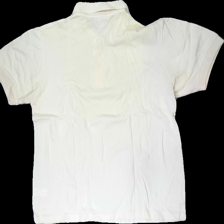
View: back
Type: T-shirt
Category: Men
Brand: Not in the list
Brand text on label: mel richman
Colors: Yellow
Material: 100% cotton
Cut: Regular
Size: M
Season: All
Stains: Major
Damage: gul
Damage 2: gul
Price range: <50
Recommended usage: Export
Description: ljusgul pike som är ännu mer gulnad upptill